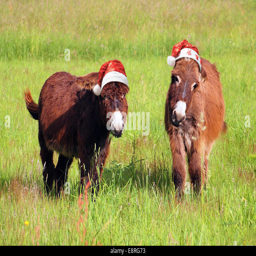
christmas animals , donkey eating grass in a field and wearing a santa hat